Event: Nepal Earthquake
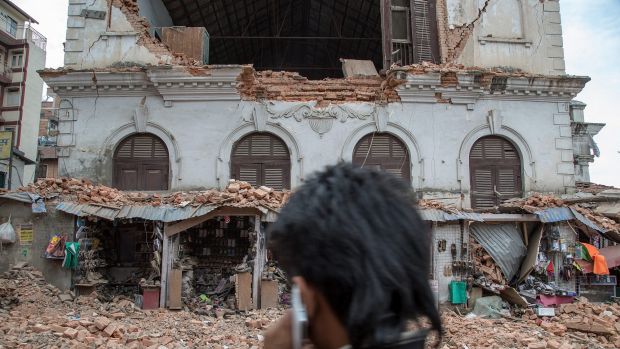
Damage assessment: damage